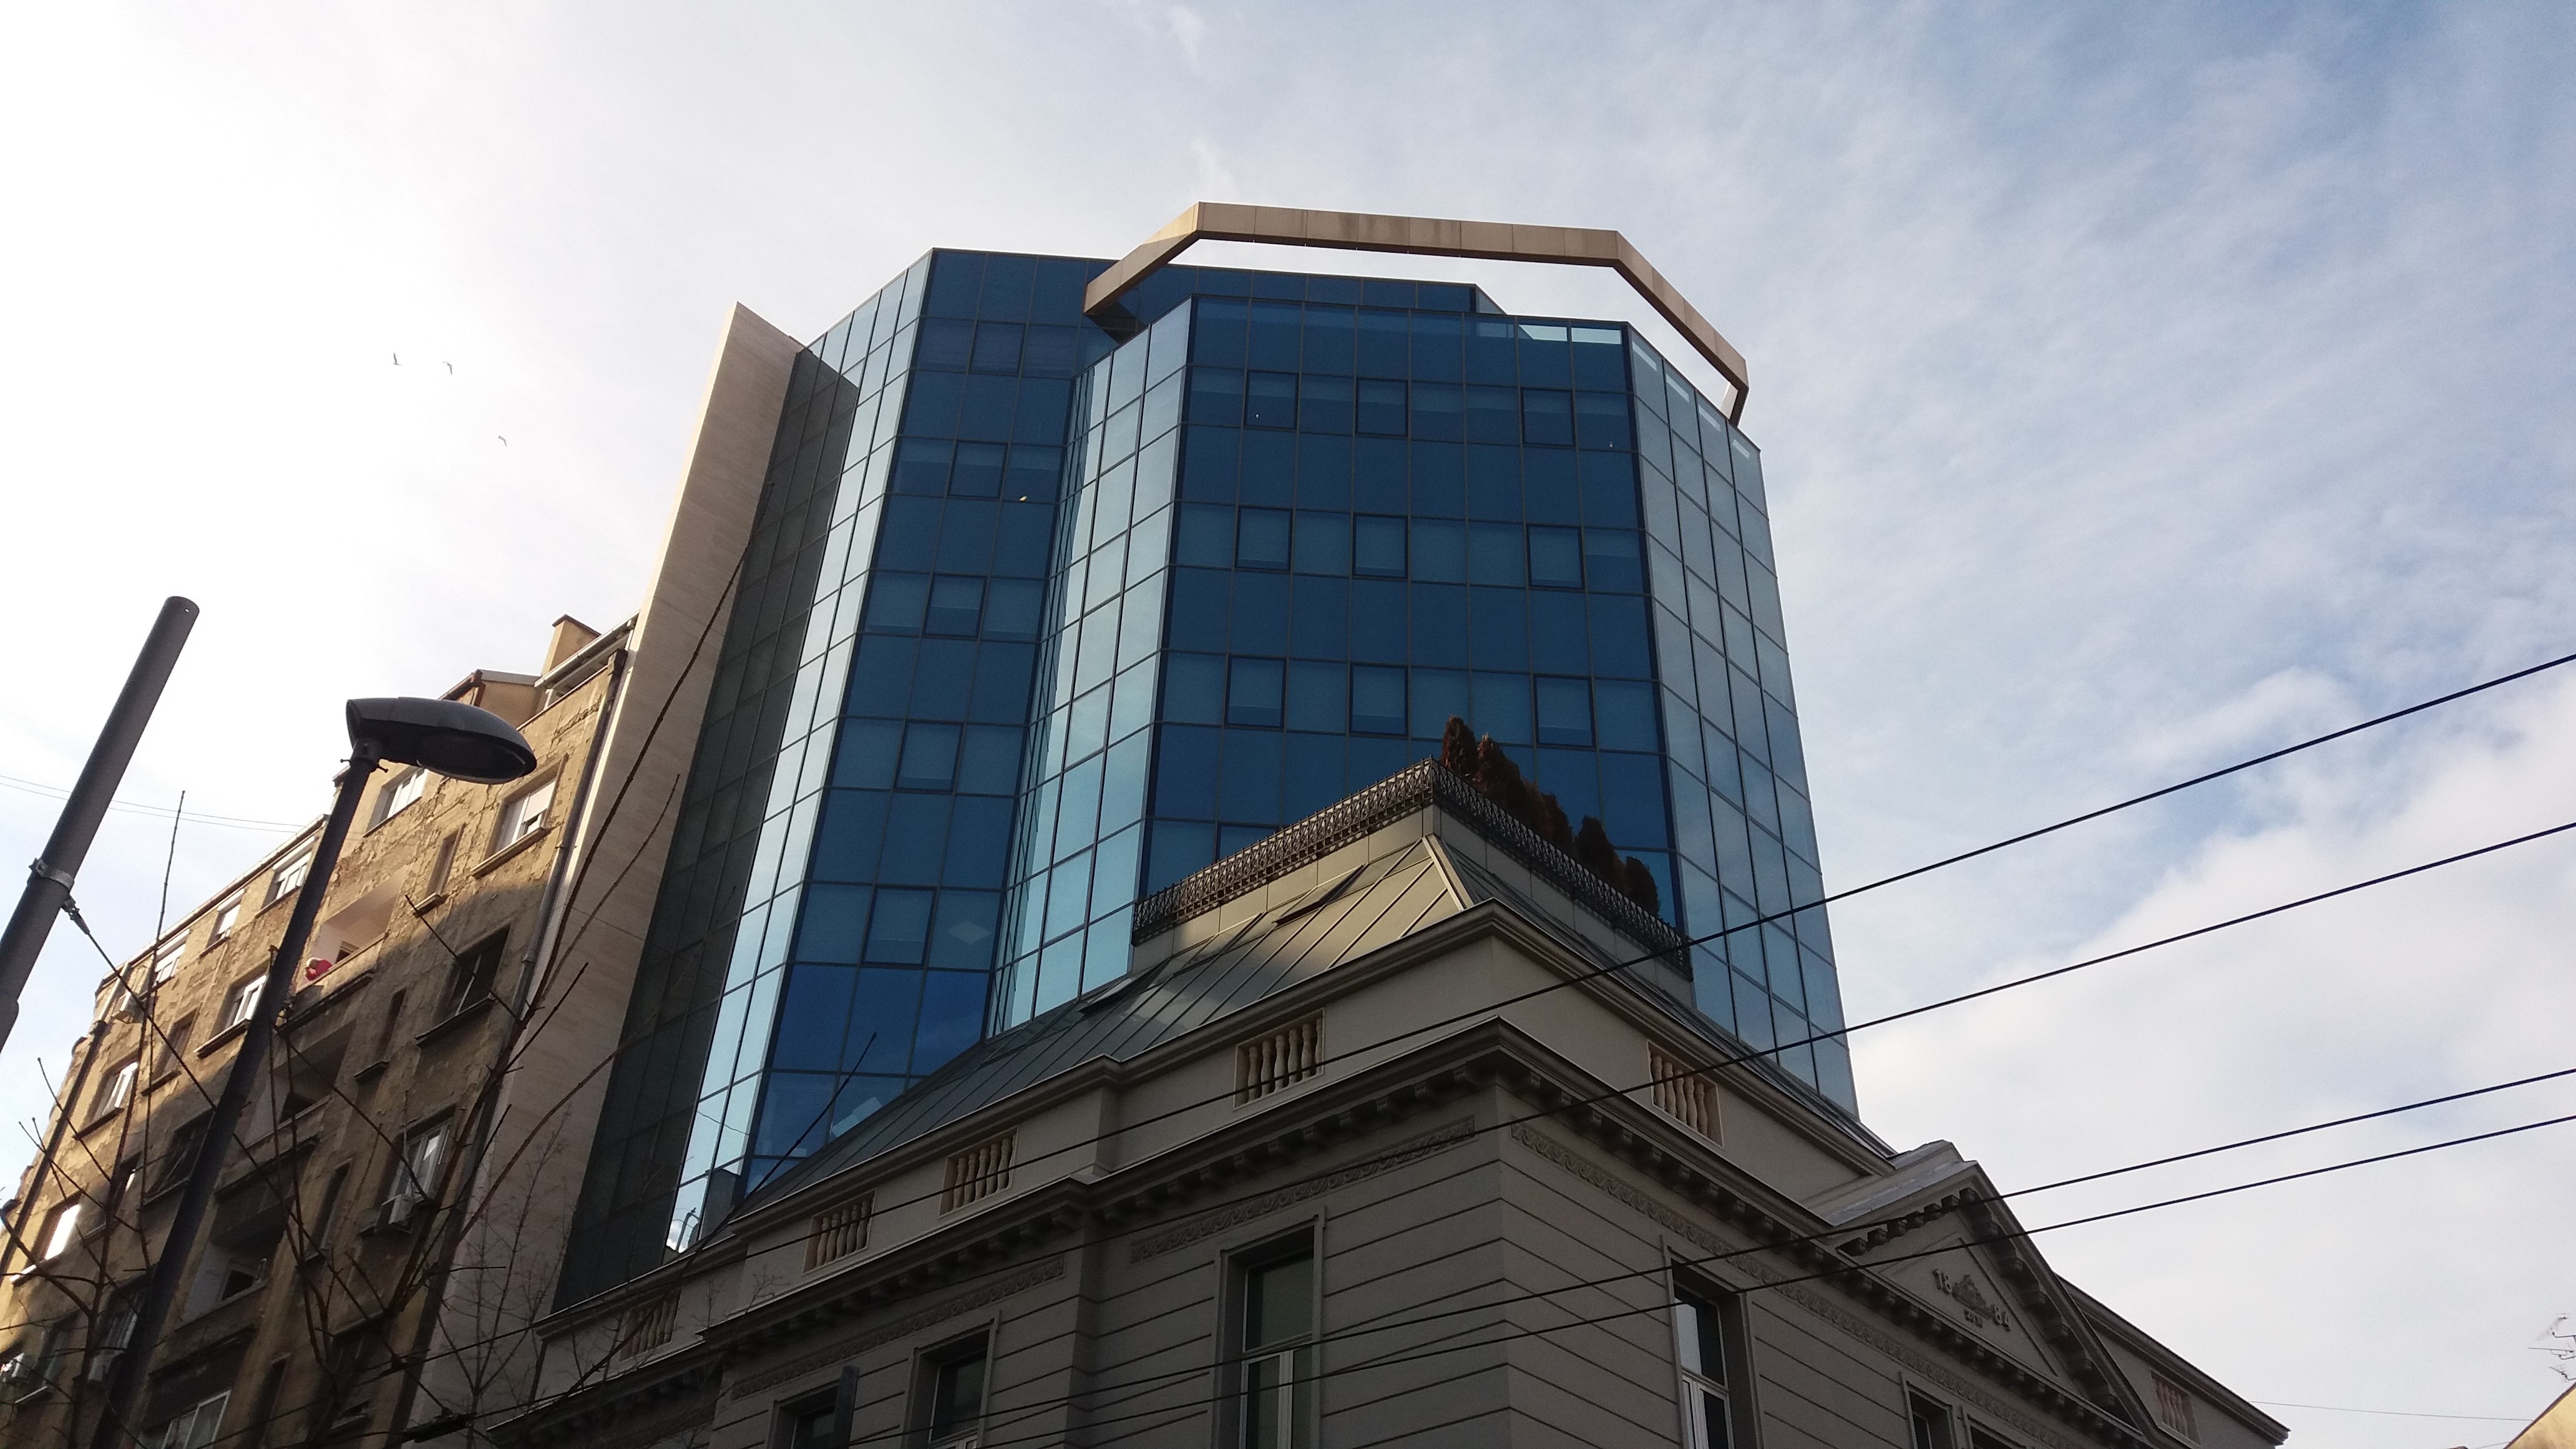
architecture, roof, city, skyscraper, downtown, tower, landmark, facade, blue, tower block, neighbourhood, urban area, human settlement